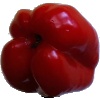
Label: Pepper Red 1